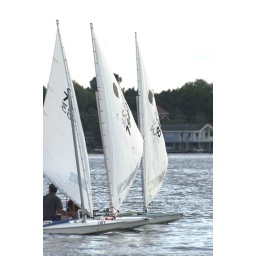
Clear Lake, Texas Wednesday sail boat races in 2005